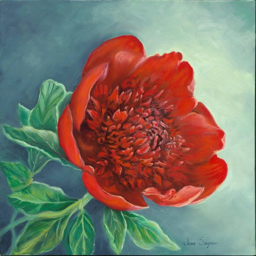
portrait of a peony - by actor